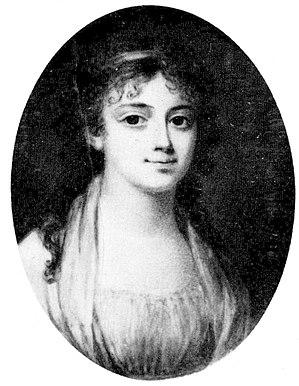
Jeanette Frédérique Löwen est une comédienne suédoise, née Johanna Fredrika Löf en octobre 1760 et morte en 1813.